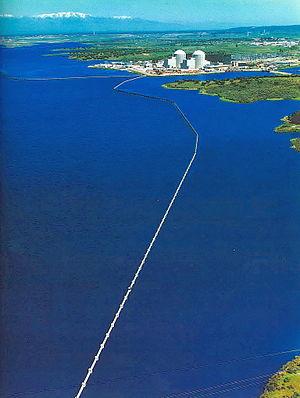
Le réservoir d'Arrocampo, dénommé aussi réservoir d'Arrocampo-Almaraz, se trouve en Espagne, dans la province de Cáceres, en Estrémadure. Il fut construit en 1976 dans le but de permettre la réfrigération de la centrale nucléaire d'Almaraz. Ses eaux baignent les terres des communes d'Almaraz, Romangordo, Saucedilla et Serrejón.